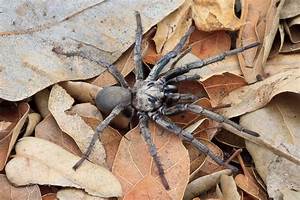
Label: spider